Education in Yemen

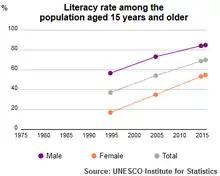
Literacy Rate of Yemen population plus15 1995–2015 by UNESCO Institute of Statistics

Since 1997, the World Bank and Ministry of Education started studying the current educational situation in Yemen and set strategies to achieve expansion of basic education. After a long discussion, it was admitted as Basic Education Expansion Program (BEEP) by the World Bank and implemented with about 60 million US dollars.